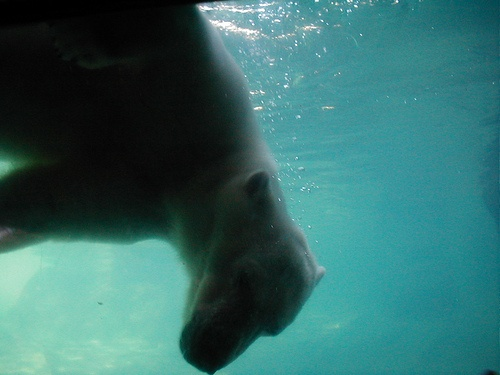
An adult polar bear swimming inside the water.
The polar bear is swimming below the surface of the water.
A polar bear swimming under water in a pool.
A polar bear swimming under the water at the zoo,
A polar bear with his head in the water.